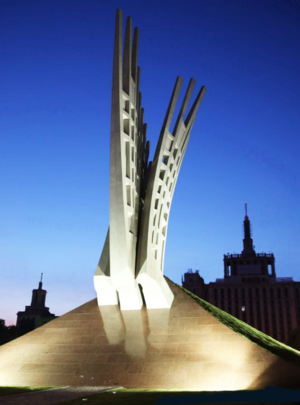
L'histoire de Bucarest va des premières traces d'occupation humaine sur le territoire de la ville jusqu'à la période moderne. Après avoir été capitale de la Valachie à partir de 1655, la ville est depuis 1859 capitale de la Roumanie. Son aspect général est éclectique : des séismes, incendies et invasions à répétition ont plusieurs fois détruit la ville, des plans d'ensemble ont parfois été élaborés et plusieurs ont été commencés au XVIᵉ siècle sous le règne du voïvode Mircea V Ciobanul, au XIXᵉ siècle, dans la période de l'entre-deux guerres et sous le régime communiste, mais en raison des vicissitudes historiques aucun n'a été mené à son terme, et les architectes ne tiennent en général compte que de leurs propres idées ou commandes, pas du paysage urbain ni des styles ou des monuments présents alentour.
La résistance anticommuniste roumaine est un mouvement populaire roumain de lutte contre la dictature du Parti communiste roumain. Elle fut active à partir de 1944 et dura pendant plus de trente années, certains combattants isolés subsistant en effet jusqu'au milieu des années 1970. En Roumanie, l'opposition armée fut la première forme de résistance et l'une des plus organisées contre la terreur rouge du régime communiste à ses débuts. Ce n'est qu'après la chute, fin 1989, du dernier dirigeant communiste Nicolae Ceaușescu que les détails de ce mouvement, jusque-là scellés par le secret d'État, furent rendus accessibles aux historiens et aux familles, qui tentent de les porter à la connaissance du public. Les Roumains connaissaient déjà l'existence de « bandes armées fascistes manipulées par les impérialistes étrangers » via la propagande communiste qui les évoquait de temps en temps, notamment pour expliquer ses échecs. Les faits étaient déformés par ces récits faisant passer les résistants pour de vulgaires bandits.